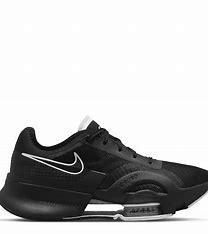
Brand: Nike
Model: Air Zoom Superrep 3